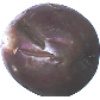
Label: passion_fruit